National University of Kyiv-Mohyla Academy

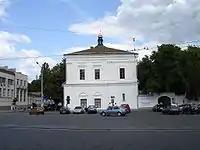
The Mazepa building houses the NaUKMA research library.

The university maintains relations with a number of partner universities both through formal bilateral agreements and schemes like Erasmus Mundus. Current bilateral agreements are outlined below.